Captivity of Mangalorean Catholics at Seringapatam

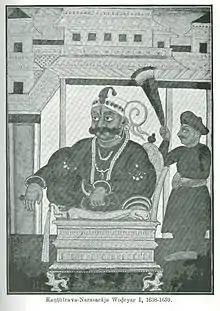
The reign of Kanthirava Narasaraja I, the Wodeyar ruler of Mysore from 1638 to 1659, saw a wave of persecutions directed against the Mangalorean Catholics at Seringapatam.

By 1686, Seringapatam, capital of the Kingdom of Mysore, was home to a community of more than 400 Catholic Christians who were severely harassed in the following two decades when their churches were destroyed and the priest's house confiscated. This destruction was undertaken in the name of the Wodeyar king, Kanthirava Narasaraja I by his finance minister. The priest's house was eventually returned to the church in 1709. Sometime between 1700 and 1717, another church was built in Rampura, a suburb of Seringapatam, in the face of local opposition. Relations between the Wodeyars and the Mangalorean Catholics improved until 1717, when an anti-Christian purge led to the expulsion of the resident priest who was thereafter forbidden to preach. Several more anti-Christian demonstrations followed, but by 1736 relations had once more improved between the two groups.